League of Women Voters of California

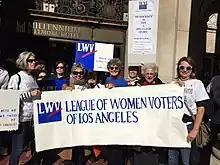
Members of the League of Women Voters of California participations in the Women's March

The League of Women Voters still advocates for women's rights. They continue to advocate for issues such as abortion rights, abolishment of exclusionary zoning, criminal justice reform, racial justice, etc. Although their original goal of the women's right to vote has already been accomplished they always take a stand for justice for all people. Their tools of action include networking, legislative work, advocacy, and voting registration. The League members meet together annually to discuss what issues should be specifically targeted. The three modern day focuses on the League of Women Voters of California are government, natural resources, and social policy. The League of Women Voters of California has kept its integrity and has continued to strive for equity and equality for all people breaking boundaries of sexism and racism. They strive to change policies from local and regional to state and federal levels. Compared to the original movement there have been some changes to include all people, for example in 1973 male members were allowed to join the cause. Although the name of this group sounds exclusive it promotes inclusivity for everyone and fights to change the future. As political uprisings have caused an epidemic of injustice, moving forward the organization's goal is to educate, engage and protect future voters.